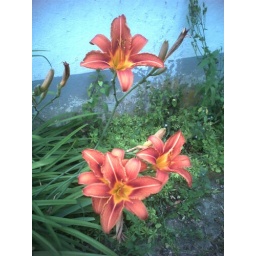
flowers against wall